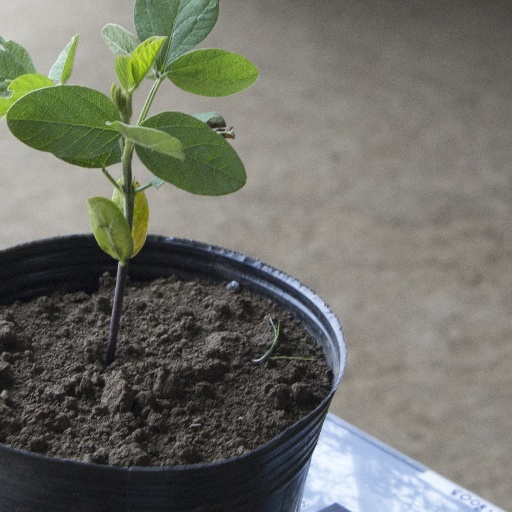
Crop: soybean